Felici's law

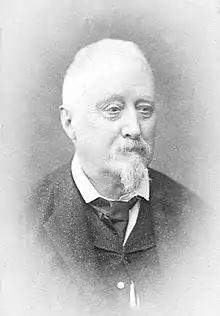
Photograph of Riccardo Felici (1819-1902), Italian mathematician and physicist

Felici's Law is named after Riccardo Felici, an Italian physicist and rector of the University of Pisa between 1851 and 1859. His research was primarily focused on induction and magnetic effects.